Describe the emotion expressed in this image:  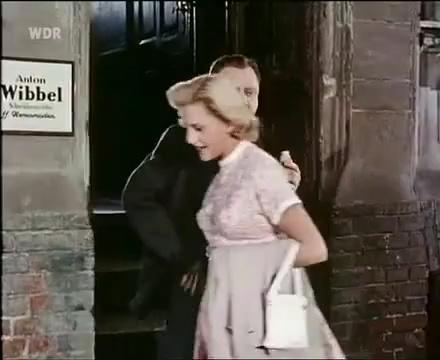
This person displays Fear, valence and arousal with high intensity.